Vitold Ashurak

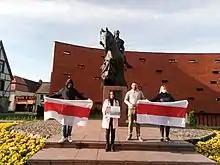
Meeting in memory of Ashurak in Bydgoszcz, Poland. 22 May 2021

On 25 May 2021, his body was transferred to relatives with a bandaged head. According to his brother, he was told that the body fell from the morgue refrigerator. On 25 May 2021, Investigative Committee of Belarus published a video mounted of at least two parts made probably in a solitary cell ( — ShIZO, Punishment isolator) with Ashurak falling twice for no visible reason. The committee also said that Ashurak didn't have any health complaints and refused medical help and hospitalization. The relatives had a preliminary death certificate with an unidentified cause of death (ICD-10 code R99 "Ill-defined and unknown cause of mortality").